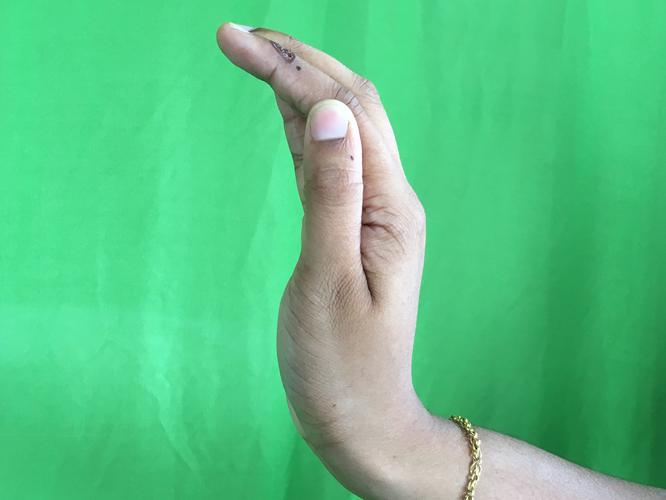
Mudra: Sarpasirsha
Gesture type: single_hand